Aladdin and the Wonderful Lamp (1934 film)

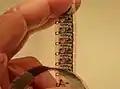
title screen

Aladdin and the Wonderful Lamp is a 1934 animated short film directed by Ub Iwerks and part of the ComiColor cartoon series.